Caitlin's Way

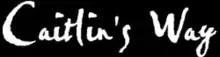

Caitlin's Way (entitled as Just a Kid for broadcasts in Australia/New Zealand and British dependencies and Caitlin, Montana in French for broadcasts in Canada/France and dependencies) is a teen drama television series that aired from 2000 to 2002. It originally aired on Nickelodeon in the United States and YTV in Canada. The series was co-created by Thomas W. Lynch and Paul M. Belous.